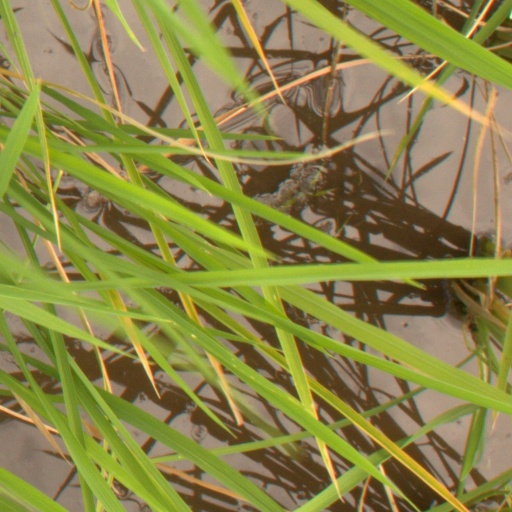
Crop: rice